Spain women's national rugby sevens team

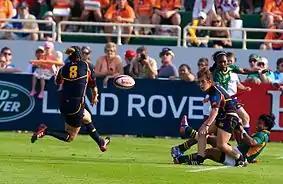

Spain women's national rugby sevens team participates in the European Women's Sevens Series and finished second overall in the 2012 FIRA-AER Women's Sevens Grand Prix Series. Spain qualified for the 2016 Summer Olympics by winning the 2016 Women's Rugby Sevens Final Olympic Qualification Tournament in Dublin, Ireland. They defeated Russia in the finals 19–12.